J. P. McCarthy

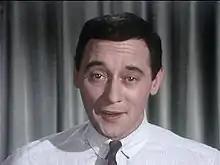
McCarthy in 1966

Joseph Priestley "J.P." McCarthy II (March 22, 1933 – August 16, 1995) was a radio personality best known for his over 30 years of work as the morning man and interviewer on station WJR in Detroit, Michigan.